Mecklenburg-Vorpommern

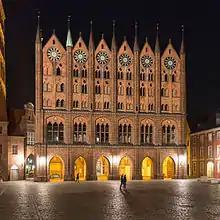
Late medieval Brick Gothic architecture in Stralsund, nowadays a UNESCO World Heritage Site

In the aftermath of the Second World War and German reunification in 1990, the state was constituted from the historic region of Mecklenburg and Western Pomerania, both of which had long and rich independent histories.